Ranaghat

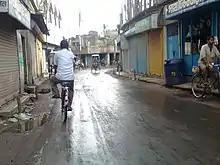
Streets of Ranaghat.

is one of the most important railway junctions in the Sealdah–Lalgola railway section. The "Maitree Express" linking Kolkata and Dhaka passes through Ranaghat.